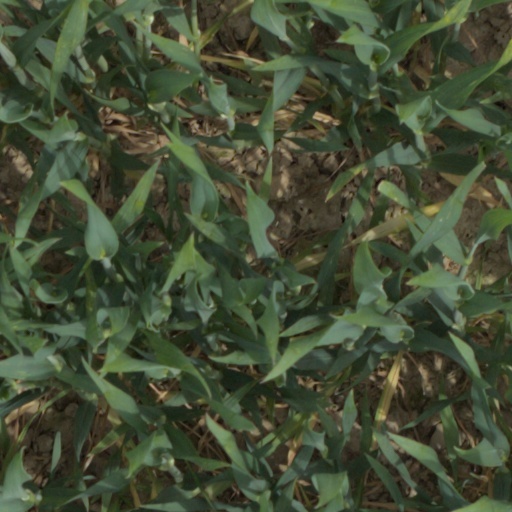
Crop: wheat